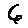
Label: 6